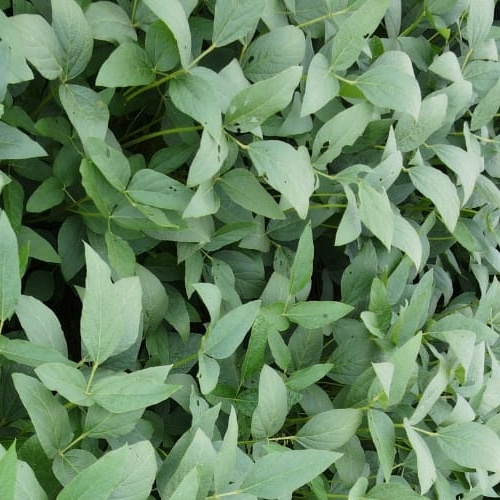
Label: Caterpillar